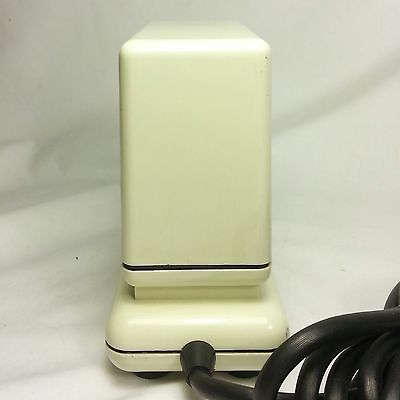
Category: stapler